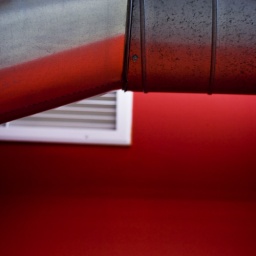
There's this one bright red wall at the office, around the conference room. It's cheerful.